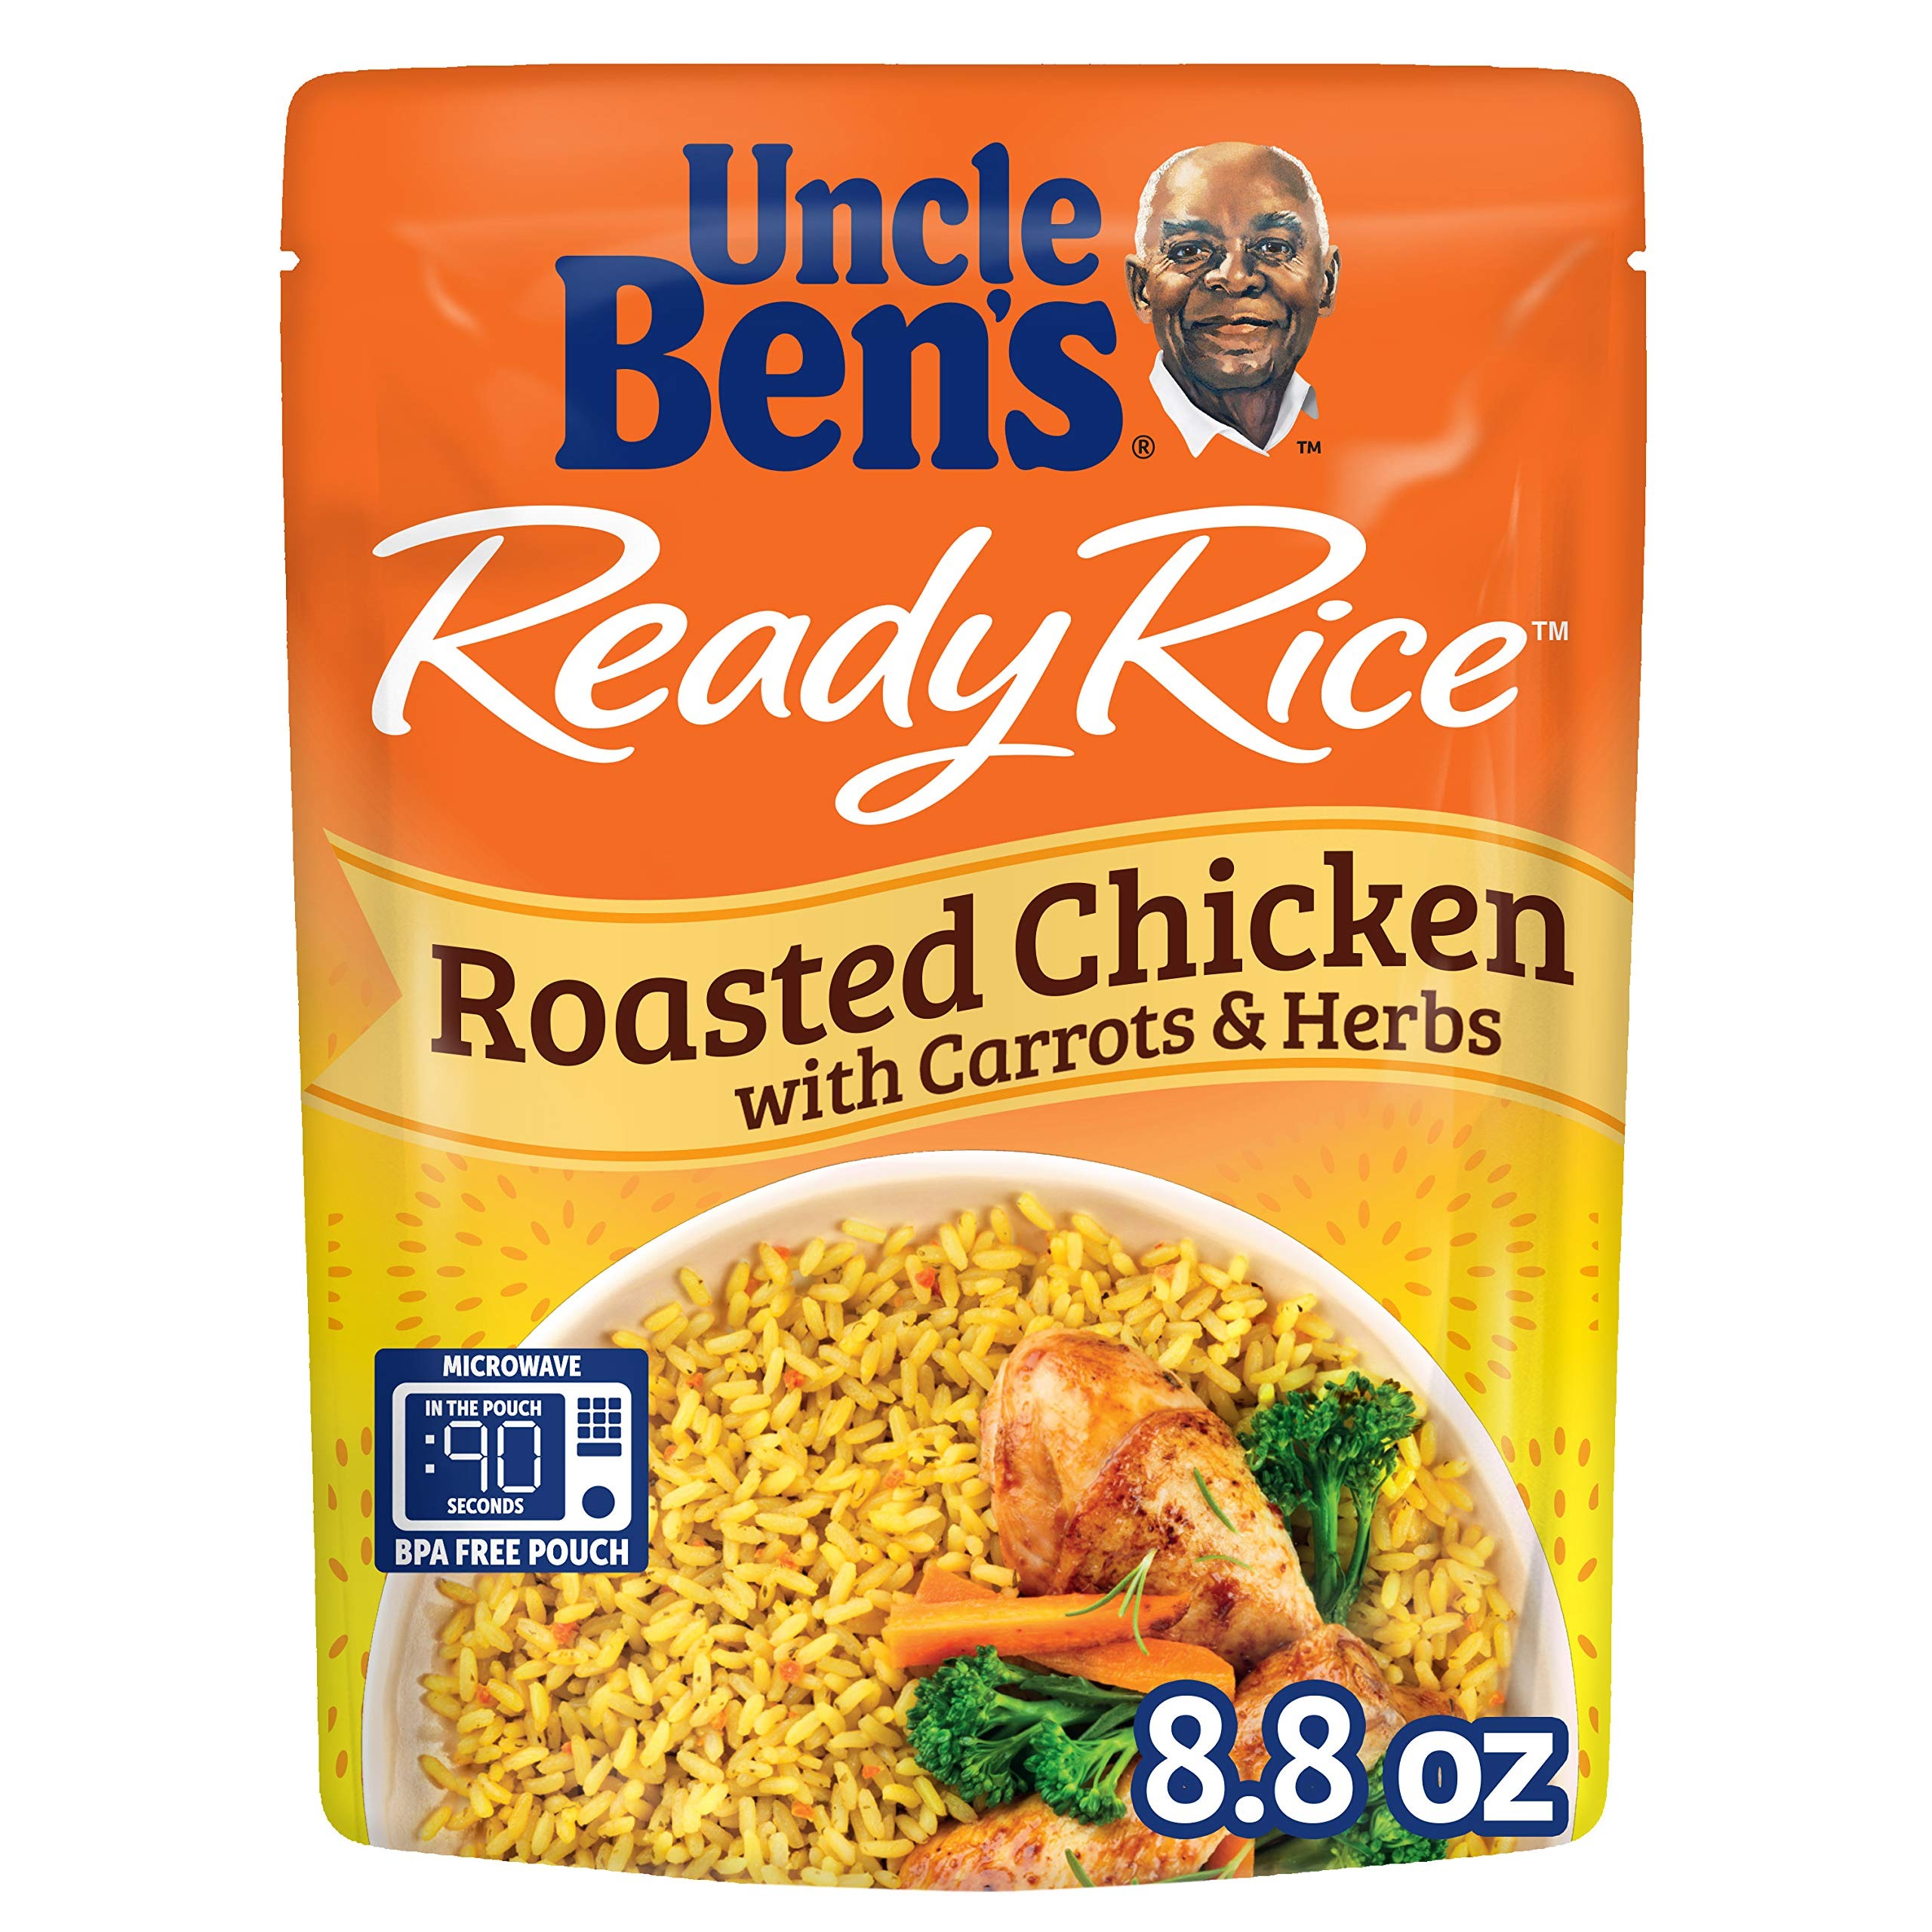
Item Name: UNCLE BEN'S Ready Rice: Roasted Chicken, 8.8oz
Bullet Point 1: Microwave rice in just 90 seconds
Bullet Point 2: Convenient pouch eliminates prep and cleanup
Bullet Point 3: 0g trans fat & no saturated fat
Bullet Point 4: Excellent source of folate
Bullet Point 5: Good source of iron
Value: 8.8
Unit: Ounce

Price: 2.74